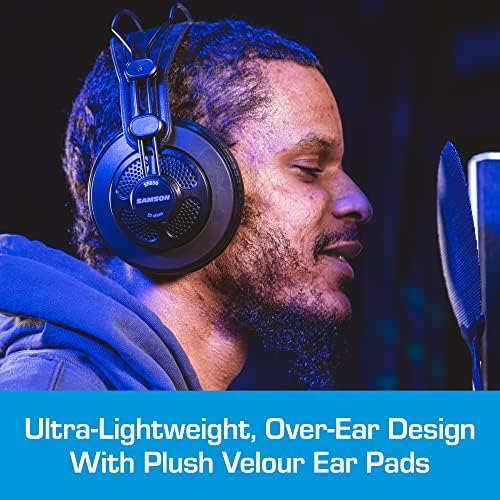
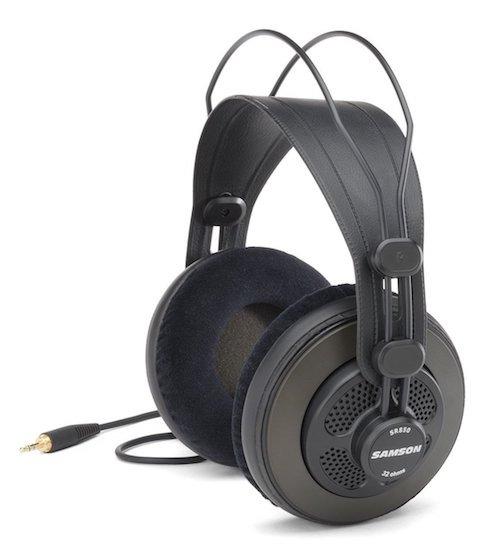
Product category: headphones
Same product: yes